Poverty in Haiti

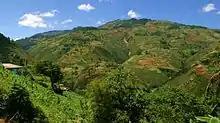
Mountainous farming plots near Port-au-Prince, Haiti

With a terrain more mountainous than Switzerland, Haiti has a limited amount of arable land. According to soil surveys conducted by the United States Department of Agriculture in the early 1980s, 11.3% of the land was highly suitable for crops, while 31.7% was suitable with some restrictions related to erosion, topography, or conservation. The surveys revealed that 2.3% was mediocre because of poor drainage, but was acceptable for rice cultivation, while 54.7% was appropriate only for tree crops or pastures due to severe erosion or steep slopes. According to estimates of land use in 1978, 42.2% of land was under constant or shifting cultivation, 19.2% was pasture land, and 38.6% was not cultivated.